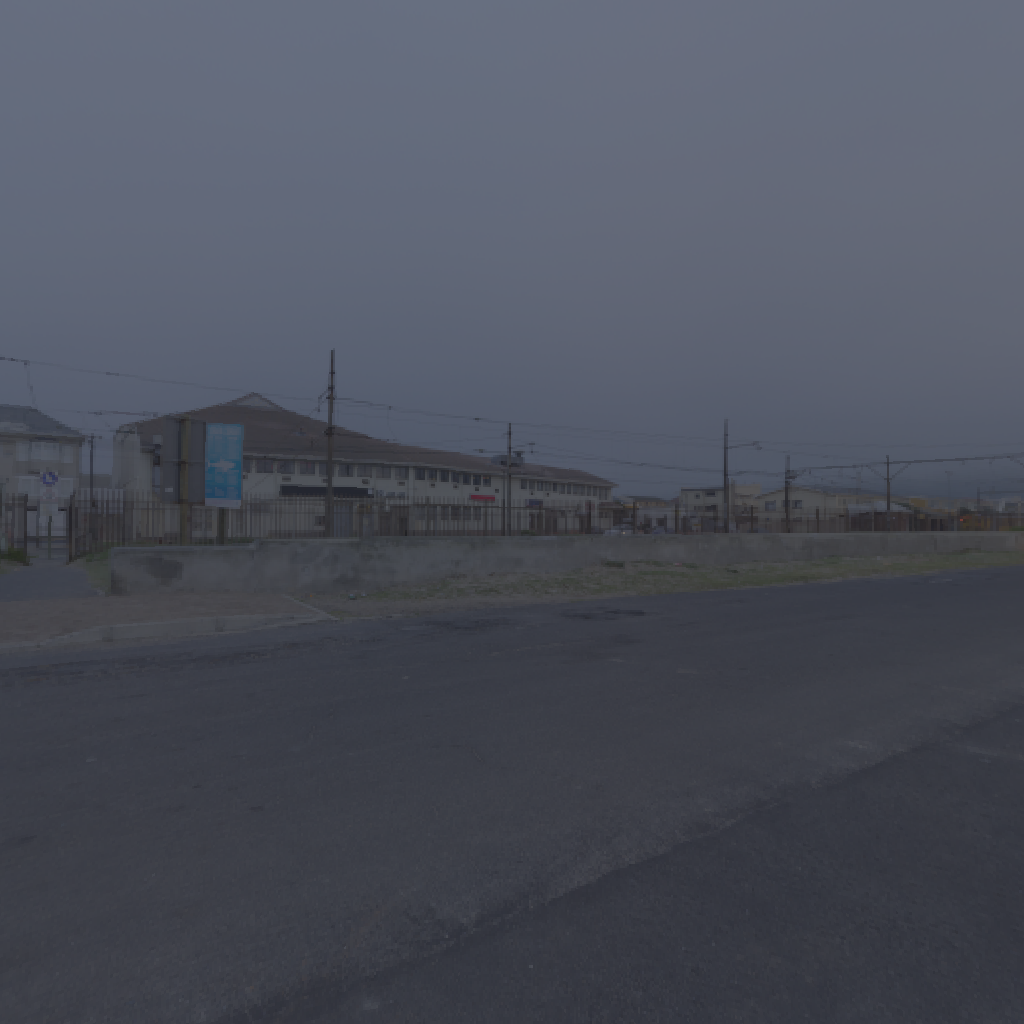
scene-linear HDR photo, Beach Parking, outdoor, road, parking, fog, backplates, skies, urban, sunrise-sunset, overcast, low contrast, natural light, high dynamic range, physically based lighting